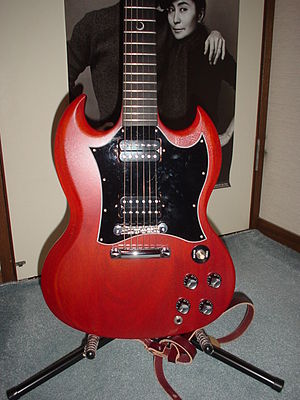
Gibson SG
Gibson SG er en elektrisk guitar, der blev introduceret i 1961, da Gibson-firmaet mente, at deres Les Paul model var forældet. Oprindeligt blev den nye guitar også kaldt en Les Paul og erstattede helt den guitar, som i dag kendes som en Les Paul. Les Paul selv var ikke særlig glad for den nye guitar, som han mente blot var en billigere version af 'hans' guitar og med en tyndere lyd. I 1962, da Les Paul ikke længere havde kontrakt med Gibson, blev denne nye Les Paul guitar omdøbt til SG, en forkortelse for Solid Guitar.